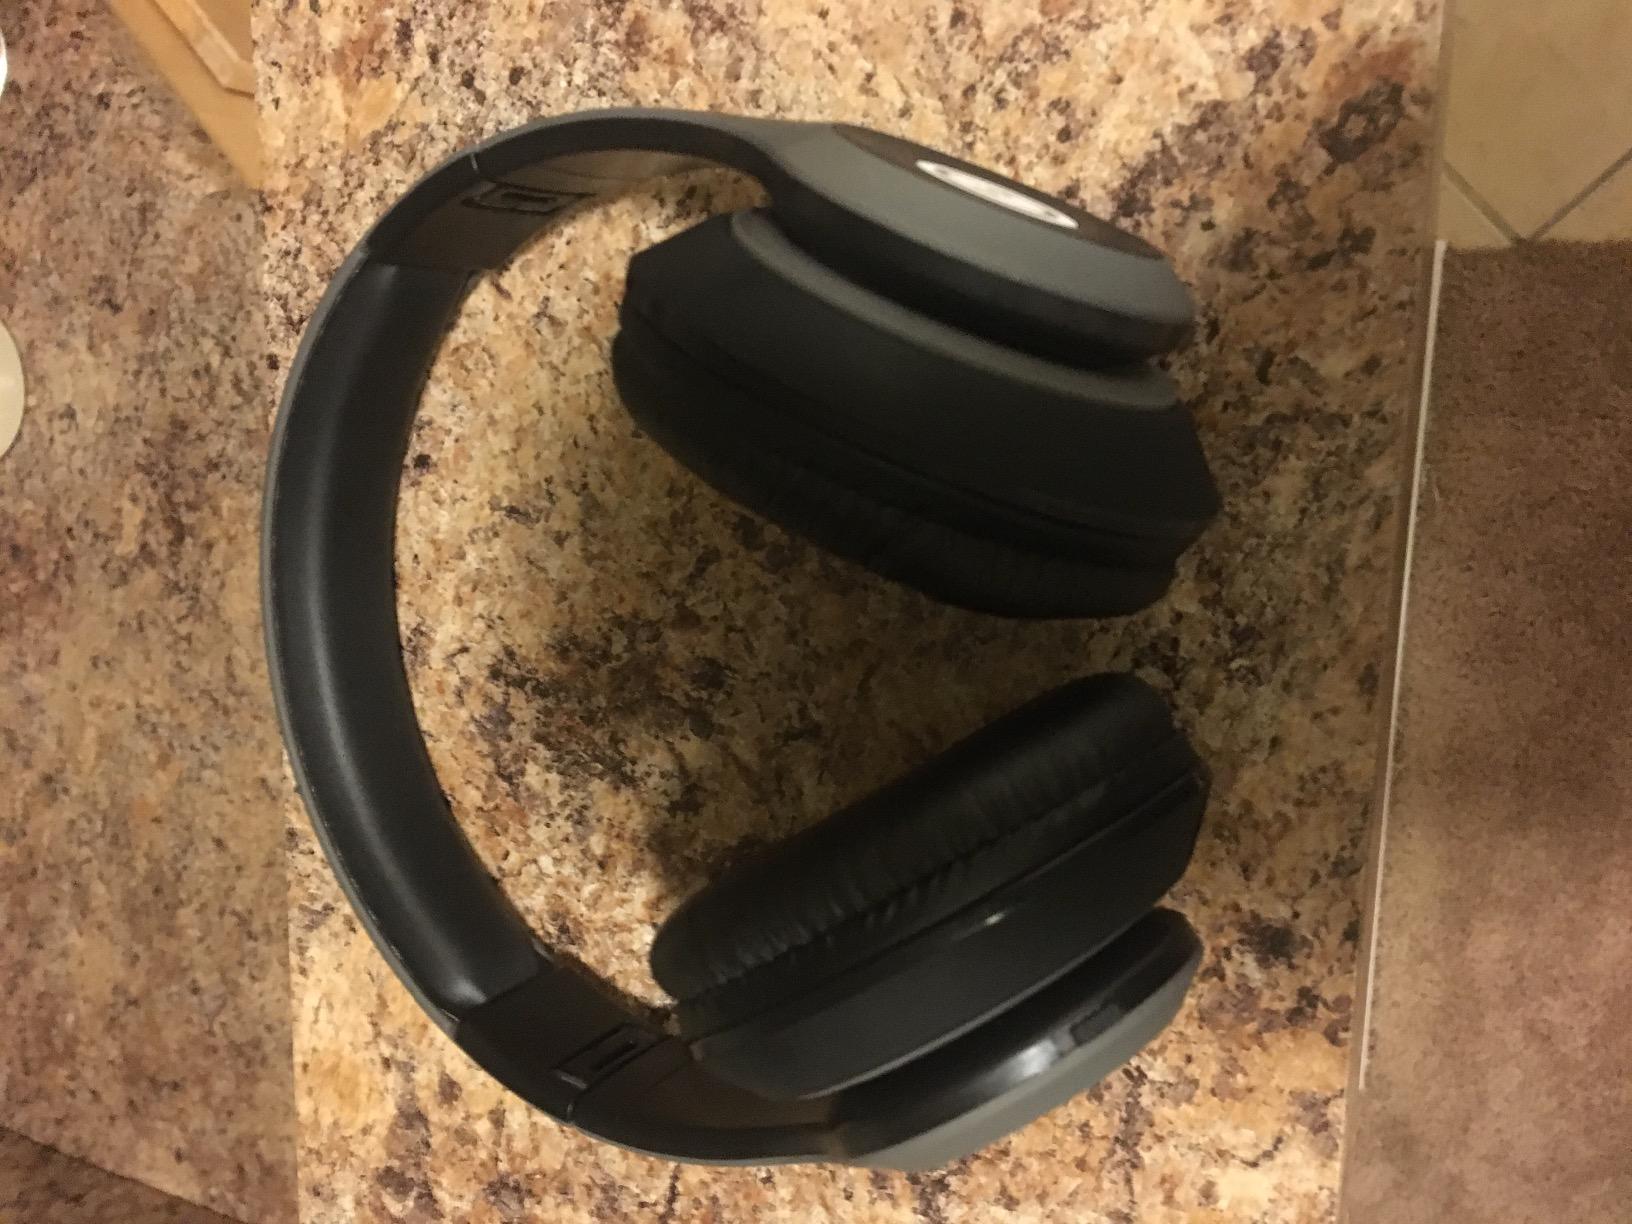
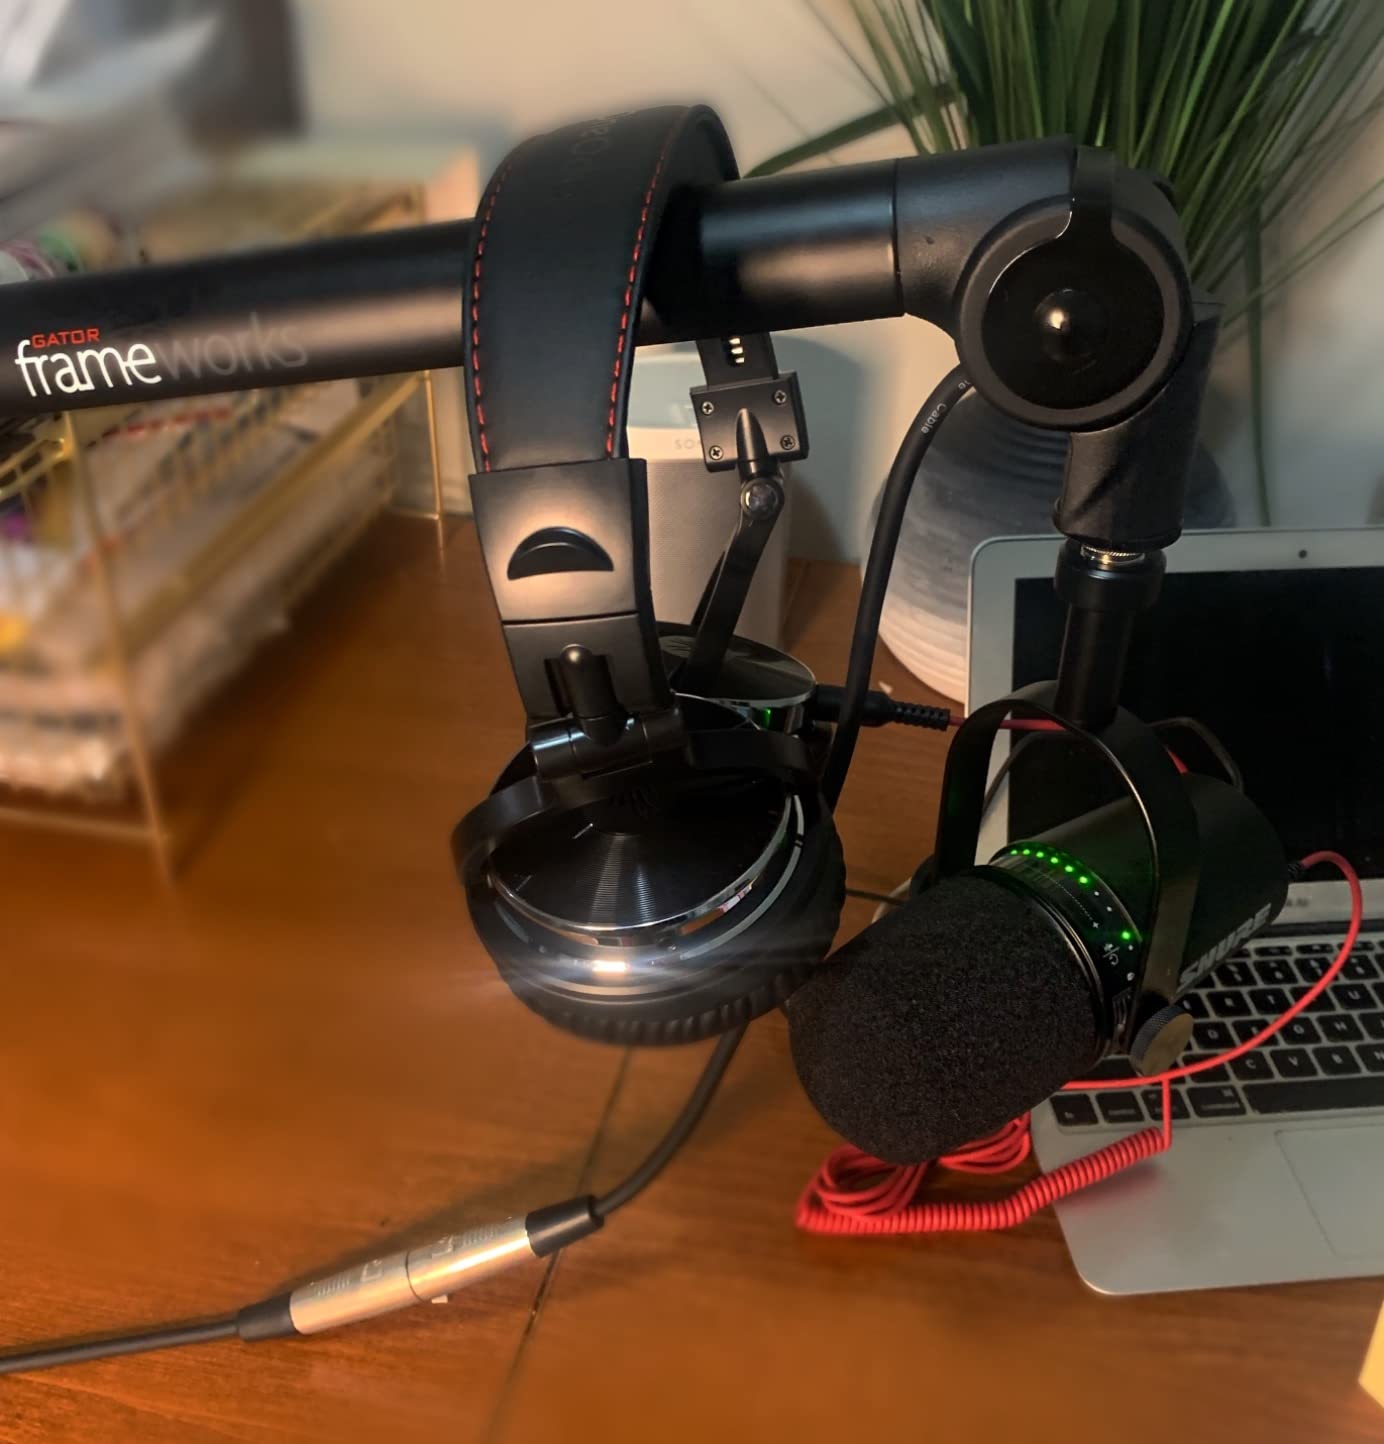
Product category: headphones
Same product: no